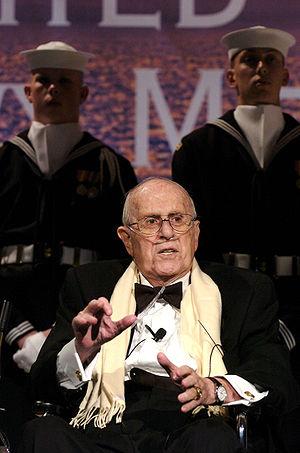
Arnold Jacob Auerbach, dit Red Auerbach, né le 20 septembre 1917 à Brooklyn et mort le 28 octobre 2006 à Washington, D.C. est un entraîneur de basket-ball américain des Washington Capitols, des Tri-Cities Blackhawks puis des Celtics de Boston. Après la fin de sa carrière d'entraîneur, il devient président des Celtics puis occupe des postes dans la direction du club jusqu'à sa mort.